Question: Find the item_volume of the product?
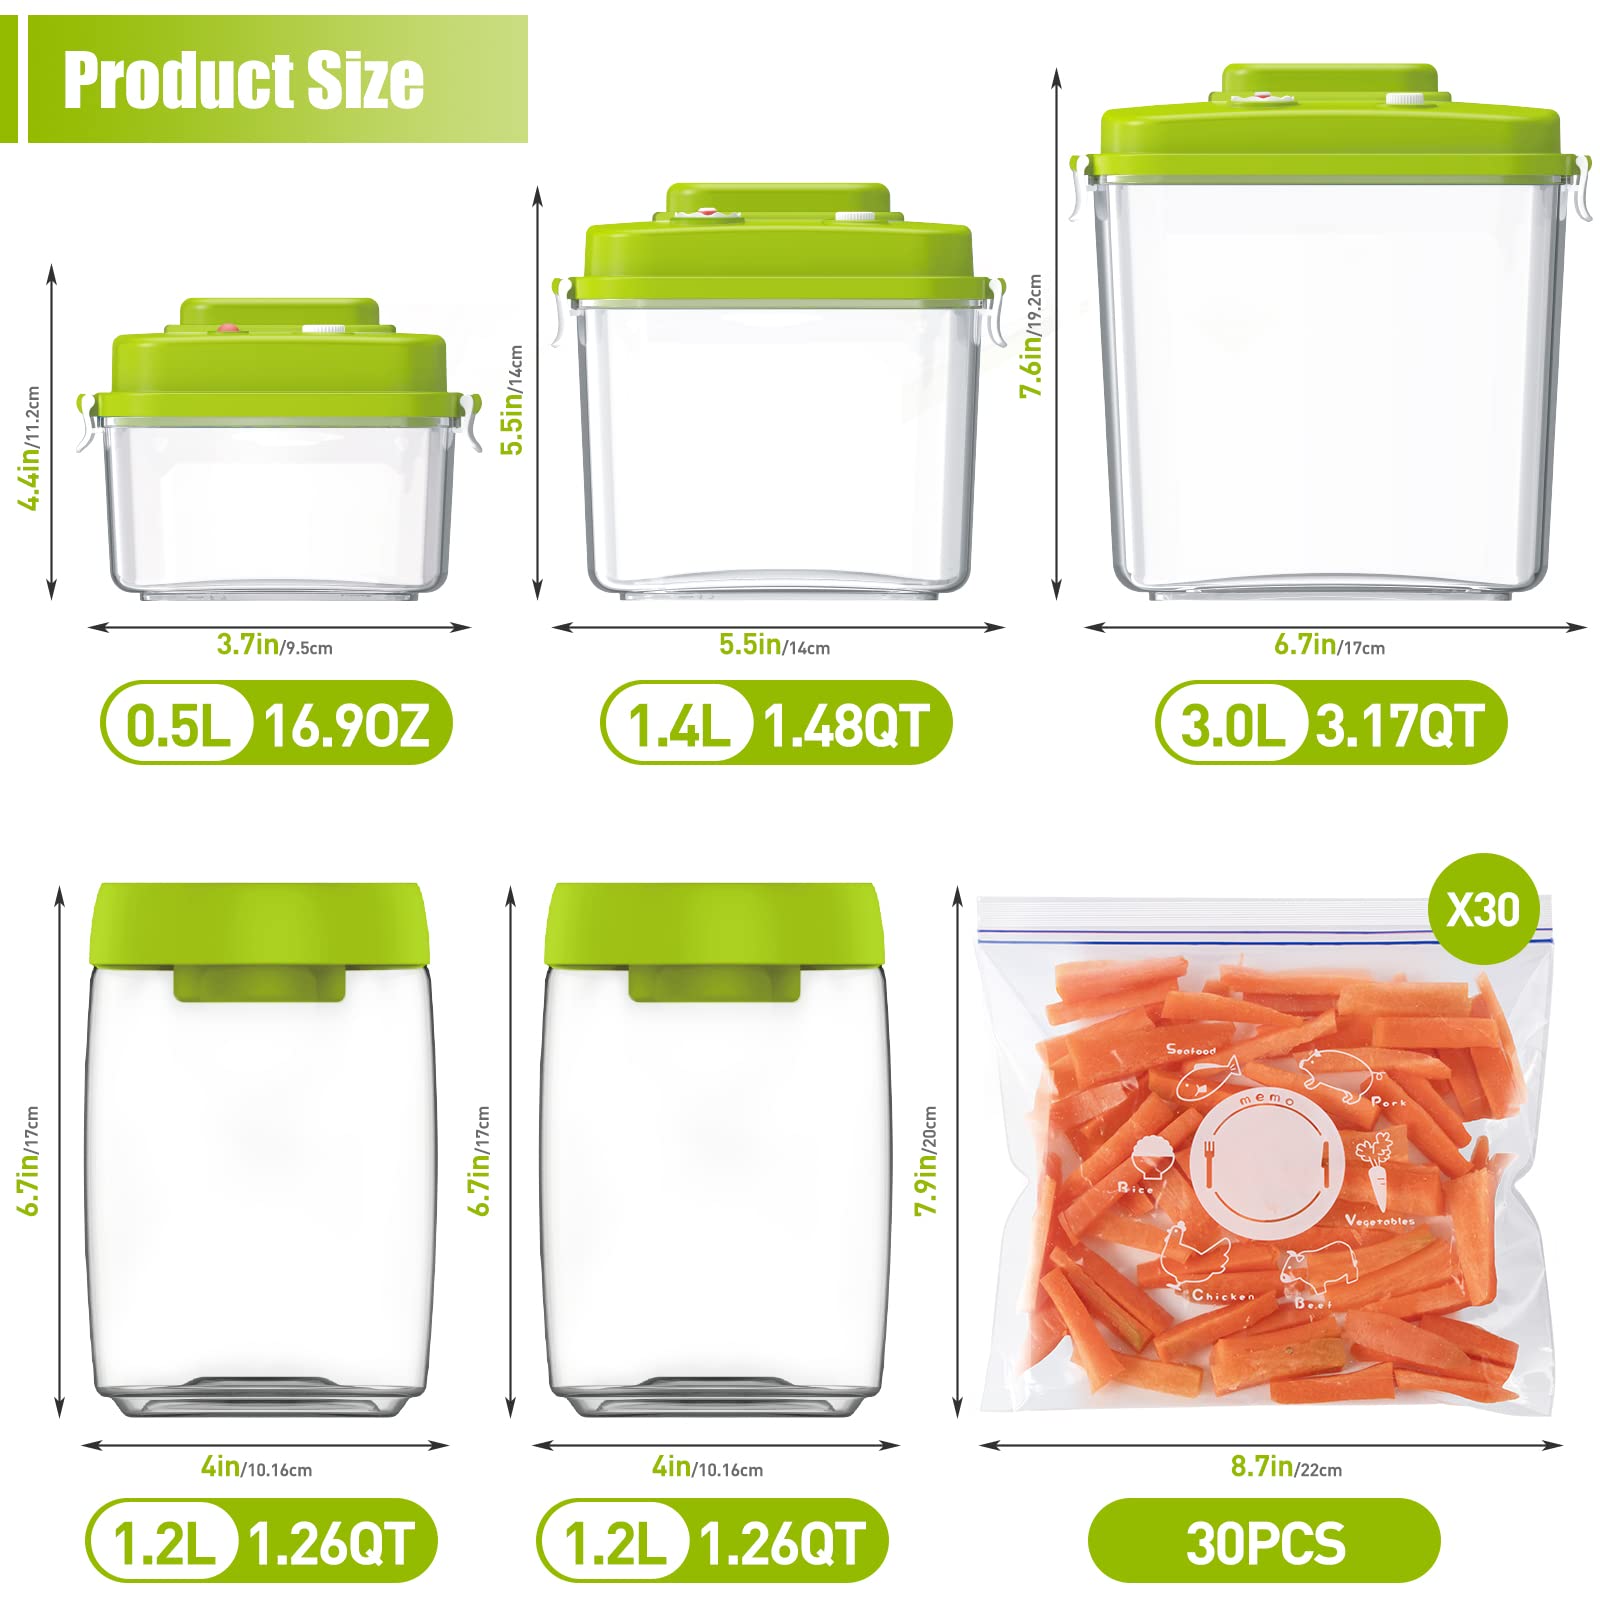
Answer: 0.5 litre